Mud Bay Indian Shaker Church

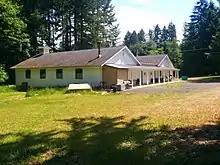
The rebuilt church as it appeared in 2015

Mud Bay Indian Shaker Church is the first church built by the Indian Shaker Church.